MV Agusta

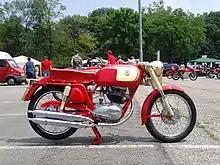
1959 MV Agusta 150 Rapido Sport

In 1958, responding to the new Italian Road Law (Italian: ), which closed highways for motorcycles of 125 cc or less, the company released a 150-cc version of the MV Agusta 150 RS (Rapido Sport). Its 10 hp engine accelerating the motorcycle up to 110 km/h, allowed it to stay in the stream (the most popular car of those times – the Fiat 500 – had a lower maximum speed). The same engine, detuned to 7 hp, was also installed on the small three-wheeled scooter Centauro. This machine with a load capacity of 350 kg already had a cab.